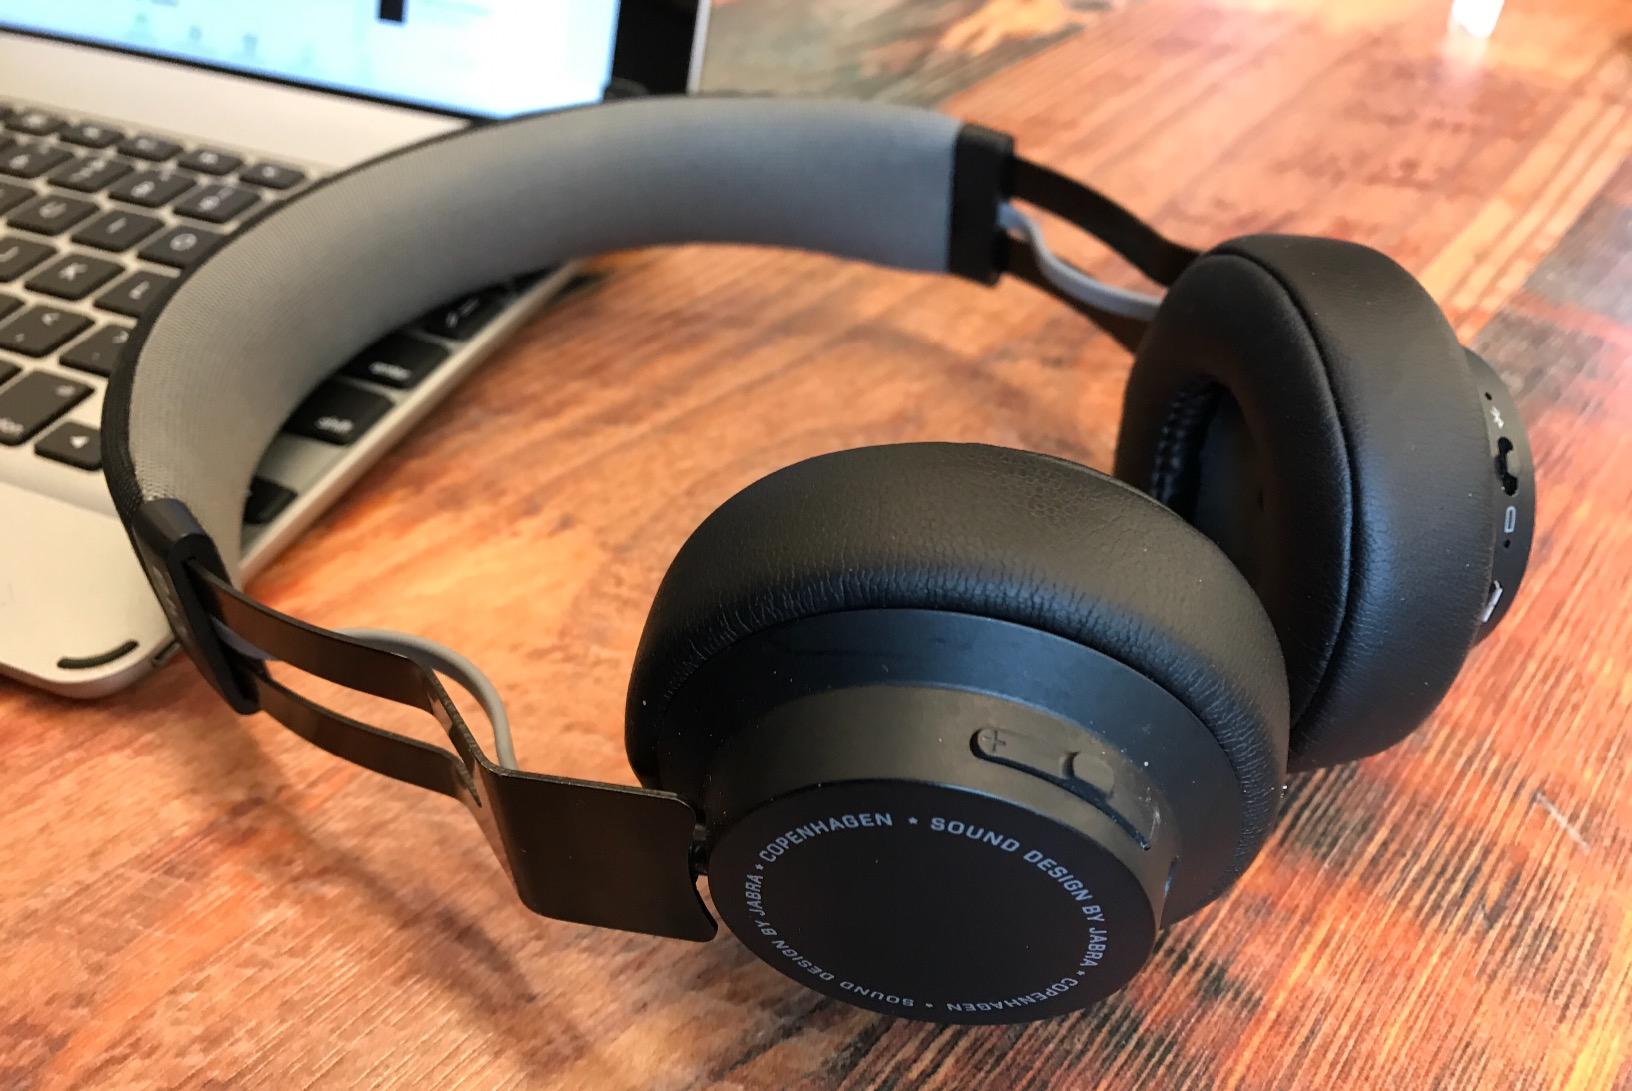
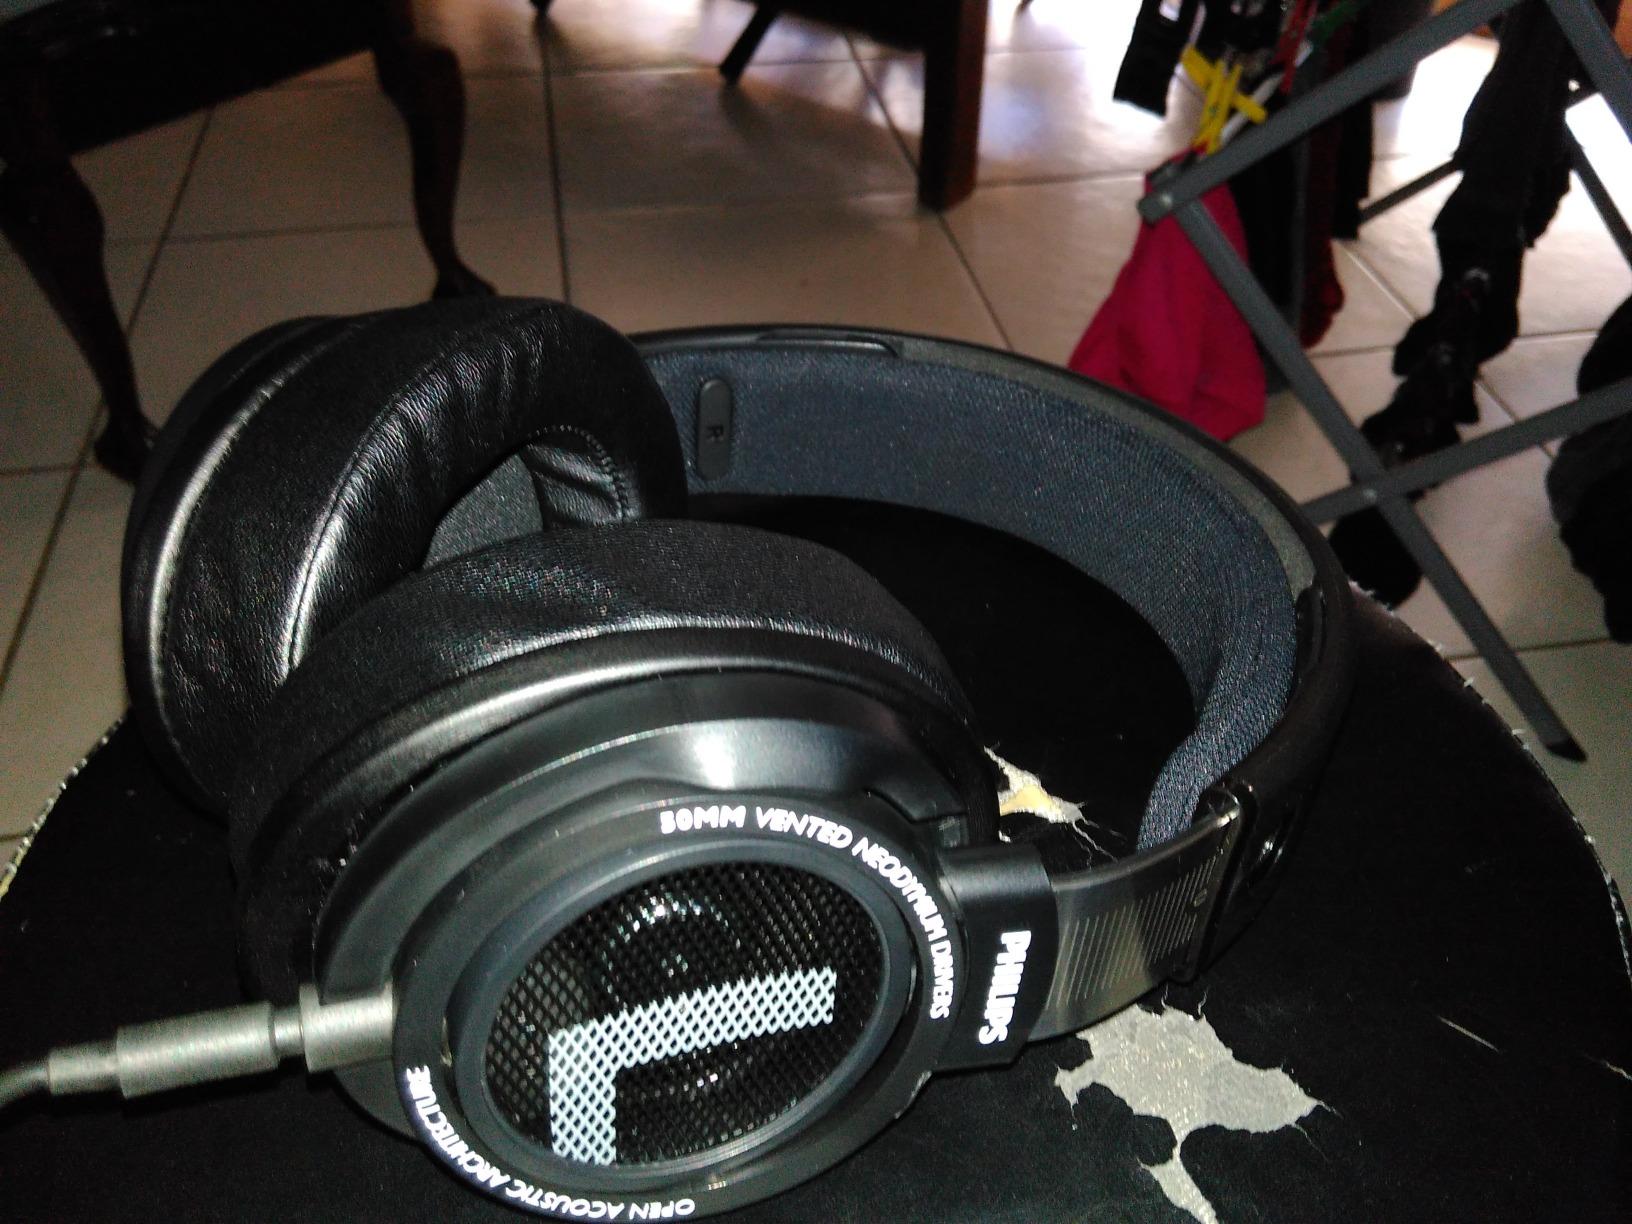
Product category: headphones
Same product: no